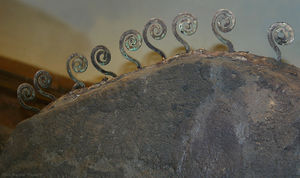
Ladbyskibet / Skibet
Resterne af dragehovedet i stævnen. Bemærk at opsnoningerne ligner Ogam-tegnet Uilleann.
Ladbyskibet er Danmarks eneste bevarede skibsgrav fra vikingetiden. Det blev fundet i 1935 og ligger i en gravhøj på en mark ved Ladby tæt ved kysten ved Kerteminde Fjord på Fyn. Hele skibsudstillingen er opbygget, så den ligger i den oprindelige gravhøj, men under en betonhvælving fra 1937. Den udgør nu Vikingemuseet Ladby, der ejes af Nationalmuseet og drives af Østfyns Museer.